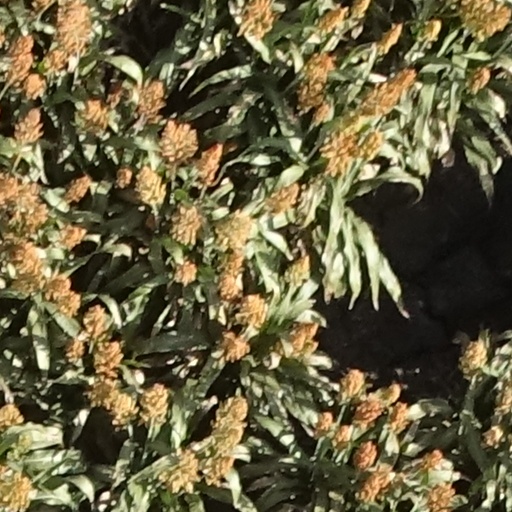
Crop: sorghum